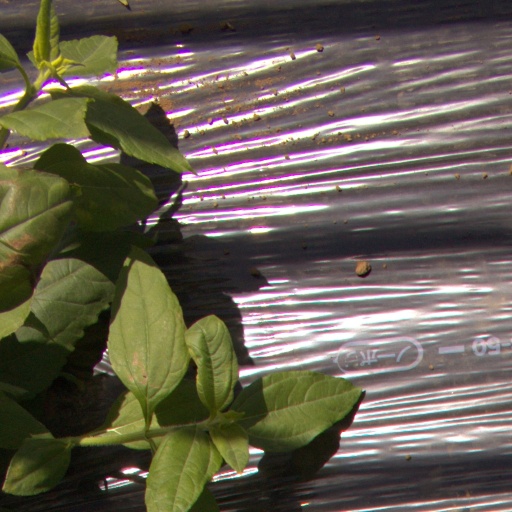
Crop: Jerusalem artichoke